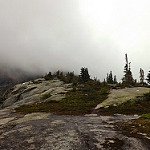
Scene: Outdoor